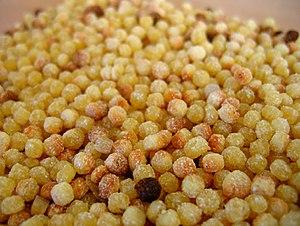
Pâtes fregula non cuites. Italiano: Fregula non cotta.
La fregula, dite aussi freula ou avec le mot italianisé de fregola, est un type de pâte produite en Sardaigne et originaire de la région du Campidano.
La cuisine sarde est la cuisine traditionnelle de la Sardaigne.
Les pâtes alimentaires se distinguent par leur forme et par leur composition. Elles peuvent être faites exclusivement de farine de blé, mais aussi avec ajout d'œufs, selon les traditions et les régions. Chacune est souvent associée à une préparation en particulier, selon son temps de cuisson, sa consistance, sa capacité à retenir la sauce, et la facilité avec laquelle on peut la manger. La sauce à l'amatriciana, par exemple, ne se mange pas avec des pâtes cheveux d'ange, mais avec des bucatini.